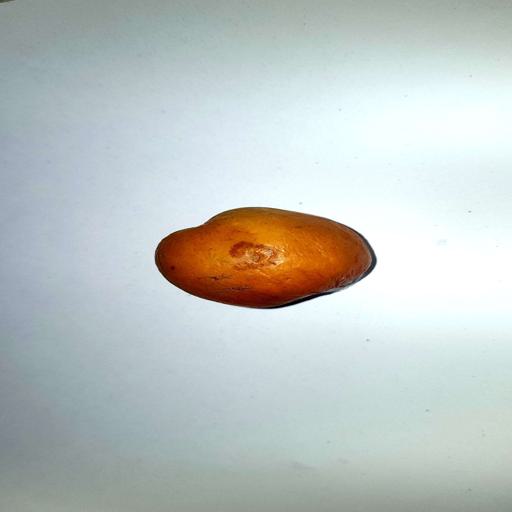
Label: bruised